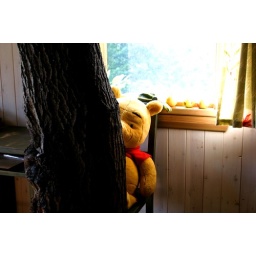
Pooh in the tree house